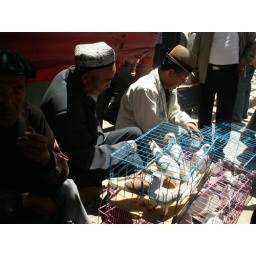
Also on Sunday is the bird market which is beside the bazaar